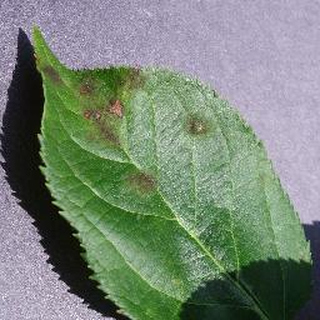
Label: apple_apple_scab